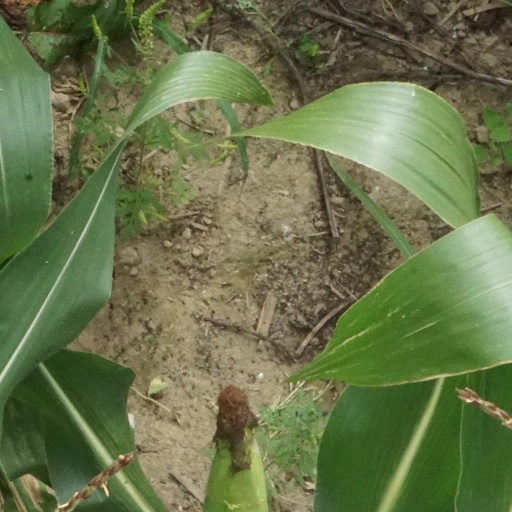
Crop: maize; corn